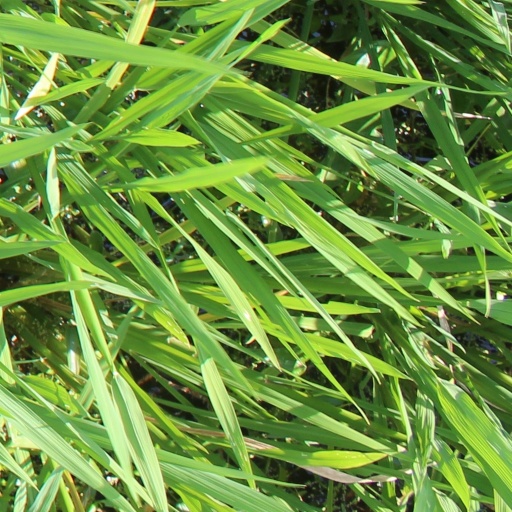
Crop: rice